Joyride (crime)

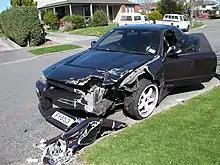
A Nissan Skyline GT-R damaged after a joyride by car thieves, in Christchurch, New Zealand

Joyriding is driving or riding in a stolen vehicle, most commonly a car, with no particular goal other than the pleasure or thrill of doing so or to impress other people. The term "joy riding" was coined by a New York judge in 1908.